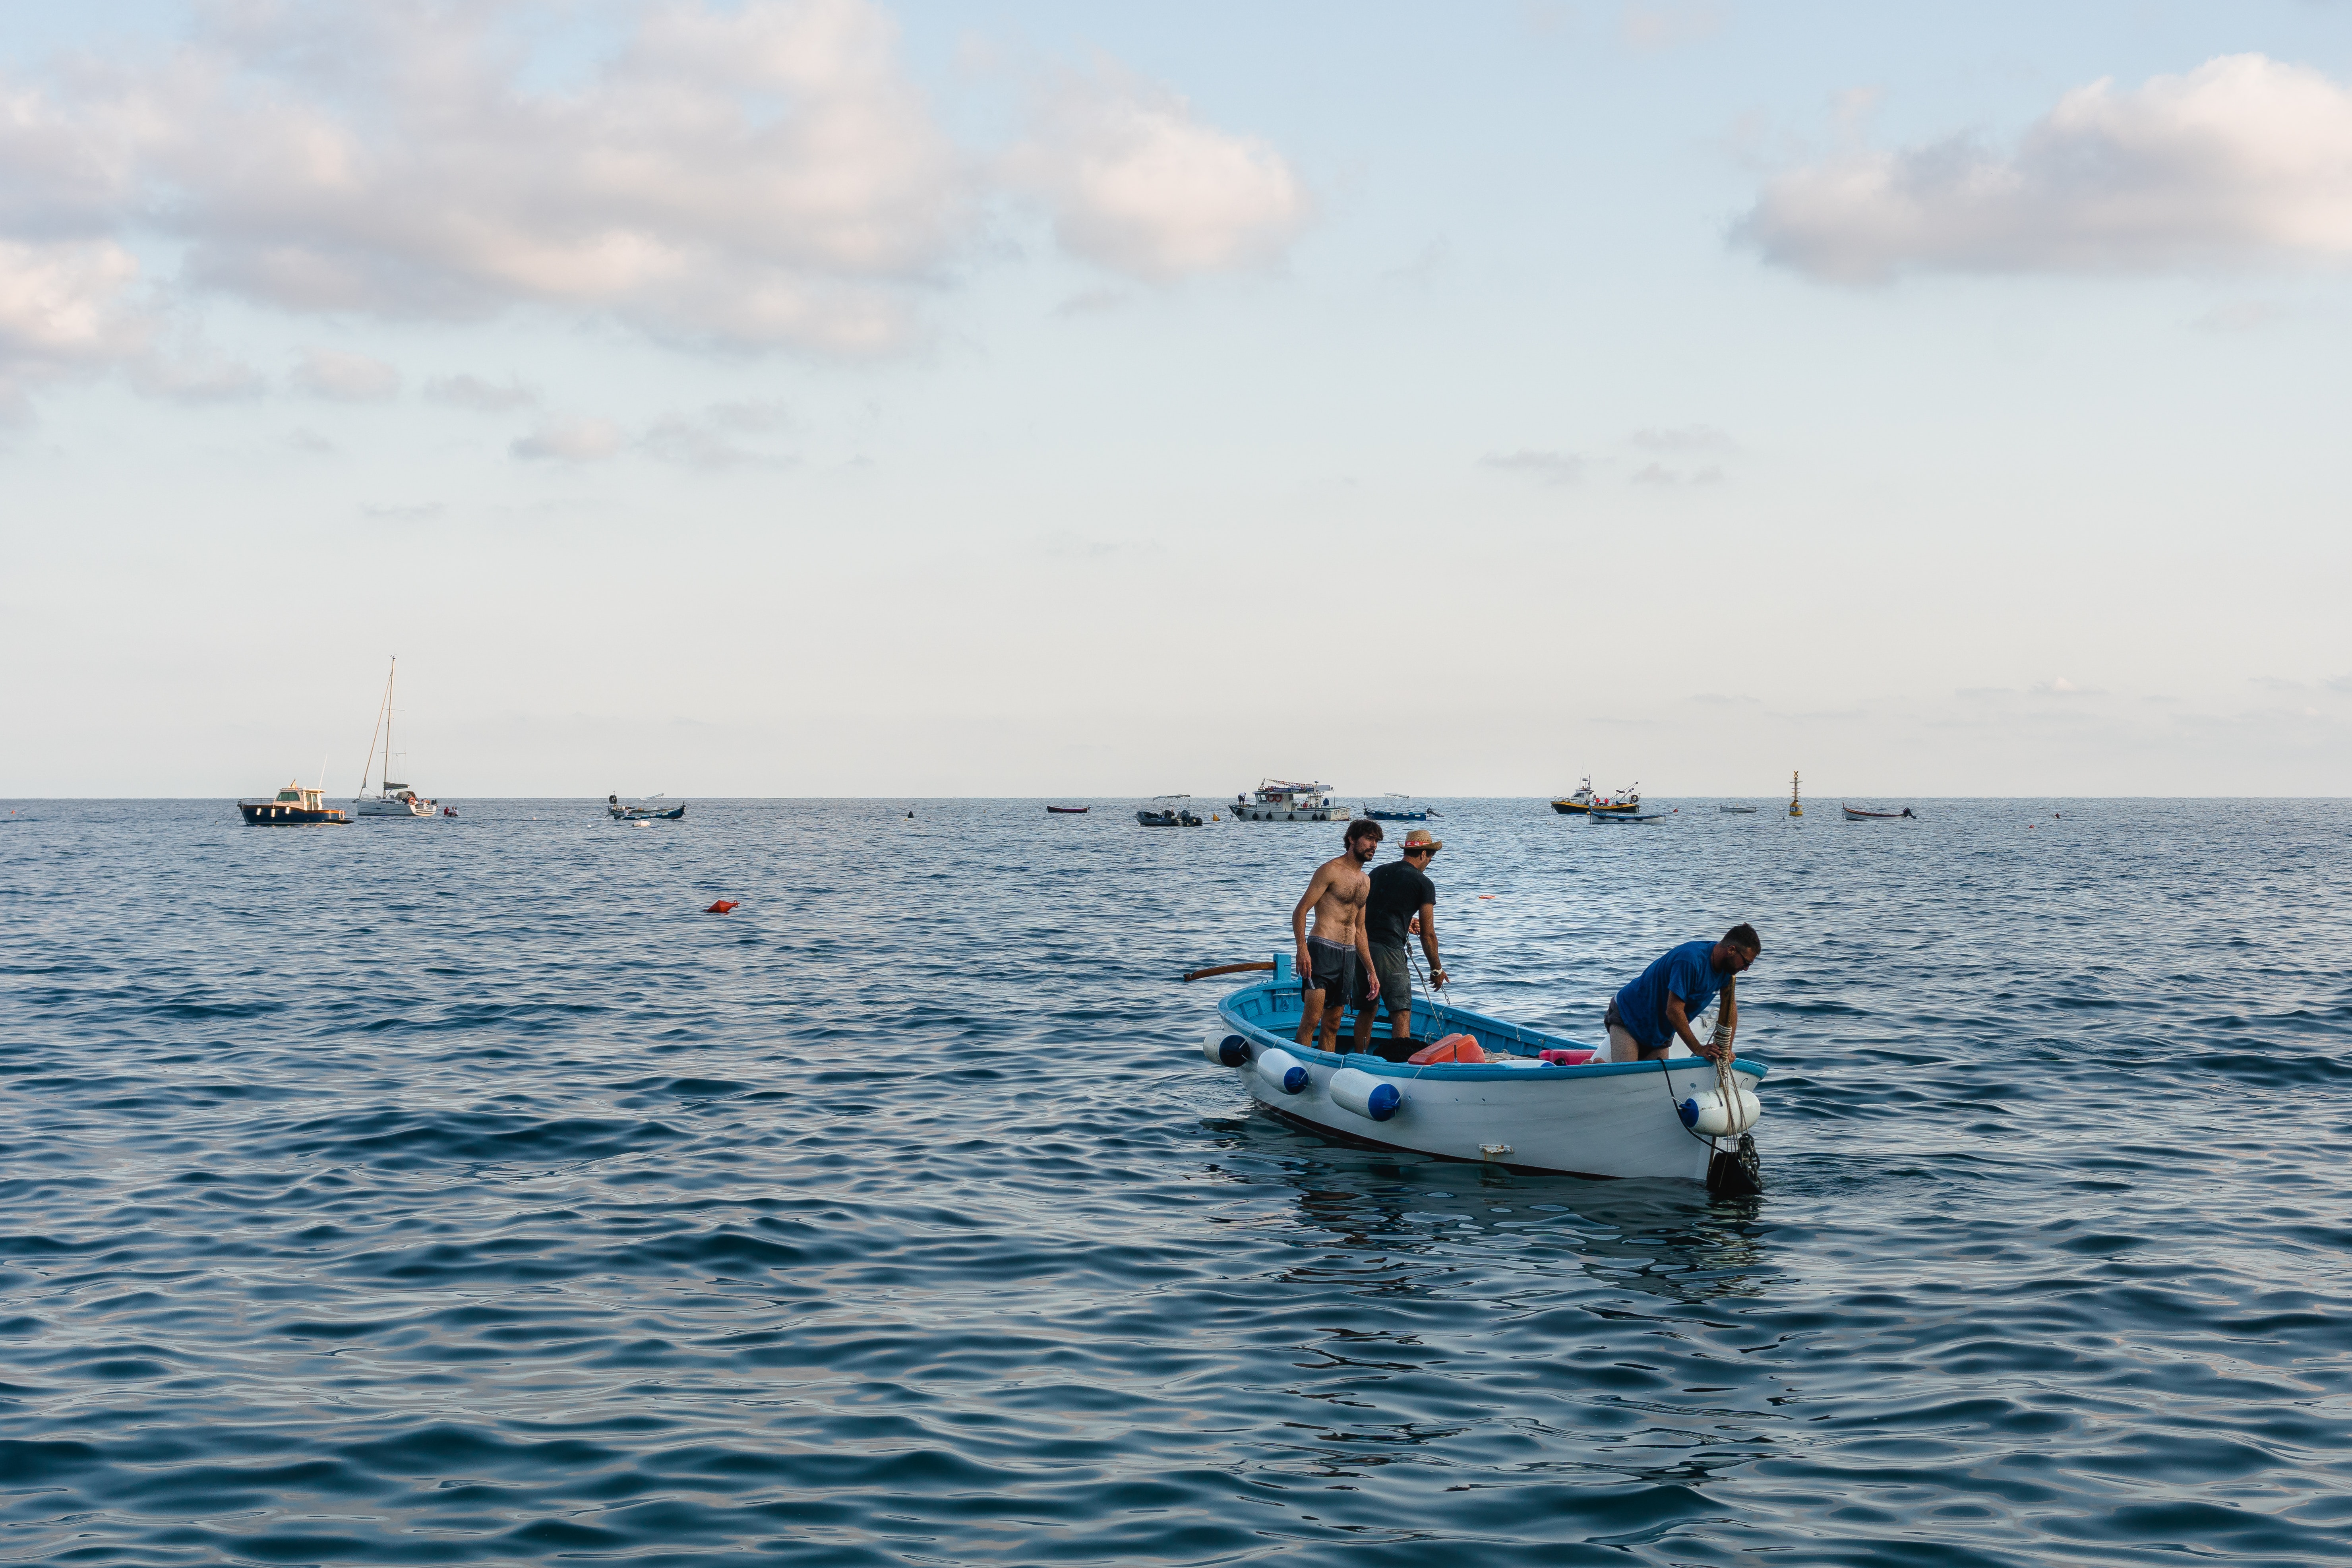
water transportation, sea, sky, boating, boat, vehicle, ocean, vacation, recreation, cloud, tourism, horizon, watercraft, calm, leisure, dinghy, coast